Odakyu 3100 series NSE

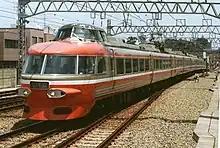
Post-refurbishment 3100 series train in 1999

The trainsets would receive various refurbishments and updates between 1977 and 1987. Between 1977 and 1978, additional air conditioning equipment was added on the roofs of cars due to space limitations under the train. The train interior would receive refurbishments between 1977 and 1980. Electric locks would be added to train doors between 1978 and 1983 to prevent doors from opening while the train was running. Following the introduction of the 7000 series LSE, the 3100 series sets received a larger scale repair and refurbishment between 1984 and 1987 by Nippon Sharyo. This included a new lighting arrangement, double glazed passenger windows, and a change of the front service sign from an acrylic plate to an electronic rollsign. The capacity of the trainset was slightly lowered, with the capacity of cars 3 and 9 being reduced from 36 passengers to 32 in order to accommodate an expanded shop area.